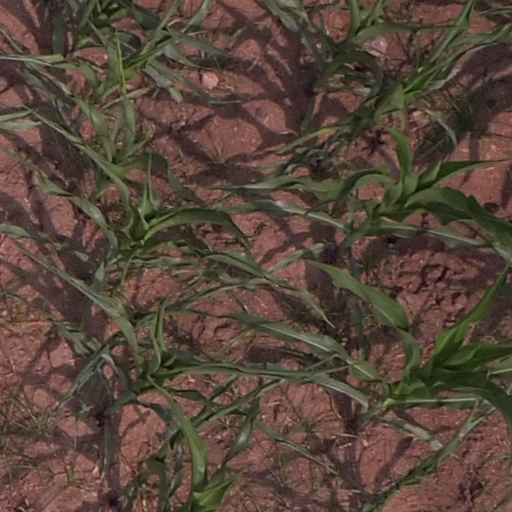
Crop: maize; corn